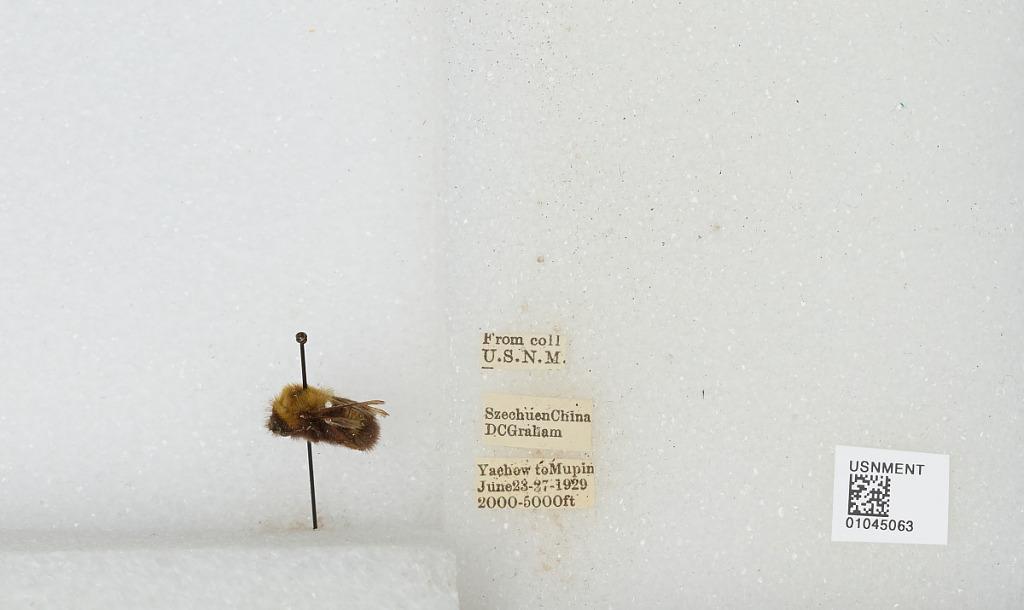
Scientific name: Bombus sp.
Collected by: D. Graham
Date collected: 1929-6-23
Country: China
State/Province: Sichuan
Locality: Yucheng to Muping